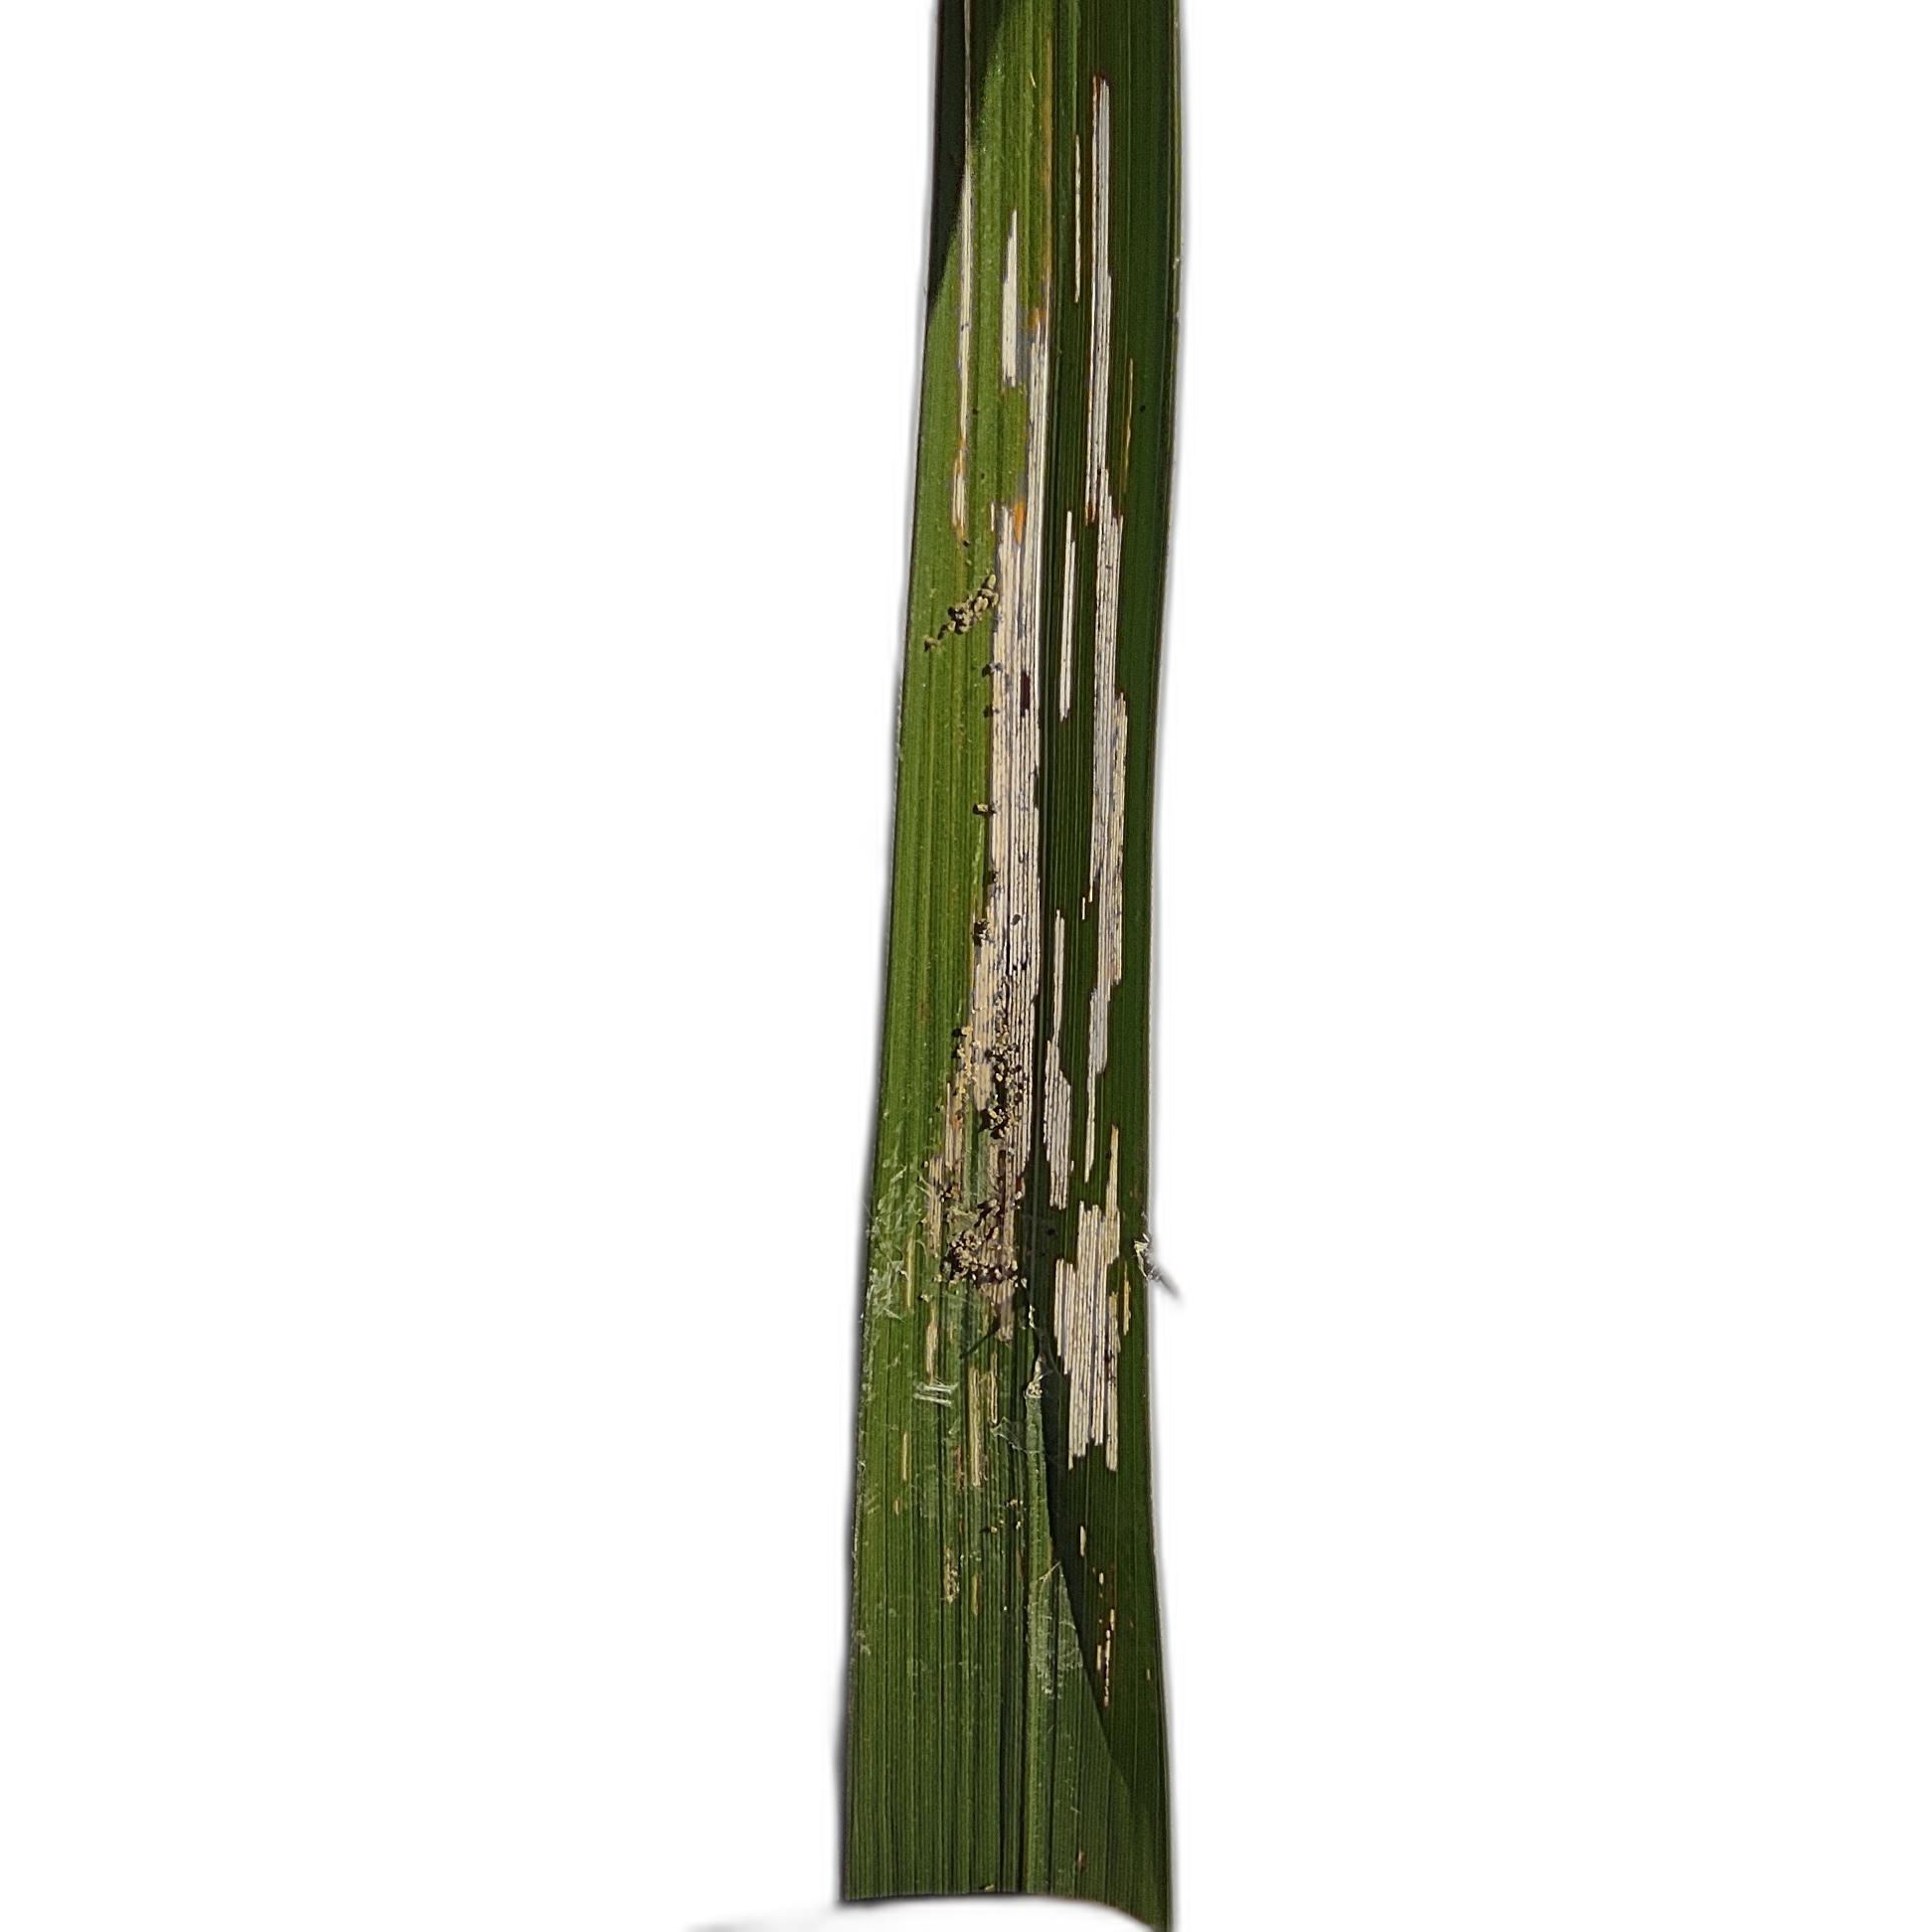
Label: Rice Leaffolder